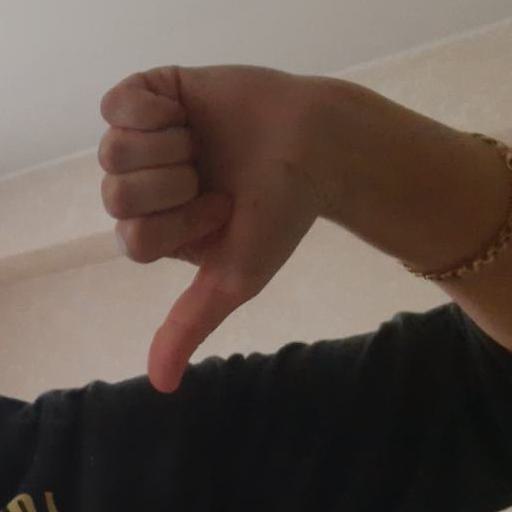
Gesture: dislike